Cynthia Bolingo

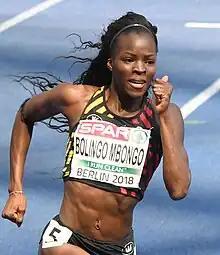
Bolingo at the 2018 European Championships in Berlin

Cynthia Maduengele Bolingo Mbongo (born 12 January 1993), known as Cynthia Bolingo, is a Belgian sprinter. In a career beset with injuries, she won the silver medal in the 400 metres at the 2019 European Athletics Indoor Championships and the bronze medal in the 4 × 400 metres at the 2024 European Athletics Championships.